Shira Scheindlin

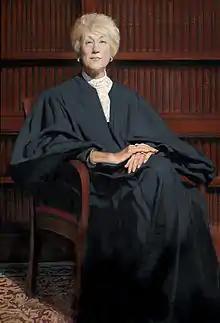

Shira Ann Scheindlin (née Joffe; born August 16, 1946) is an American attorney and jurist who served as a United States district judge of the United States District Court for the Southern District of New York. She is currently of counsel at Boies Schiller Flexner LLP.